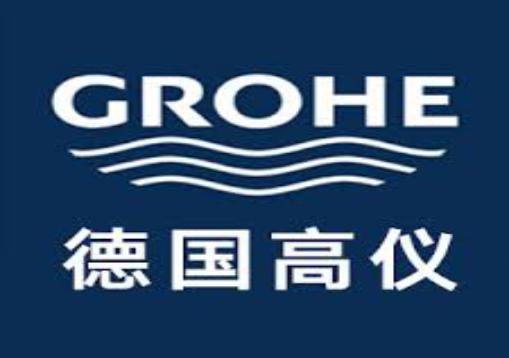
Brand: grohe
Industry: Necessities